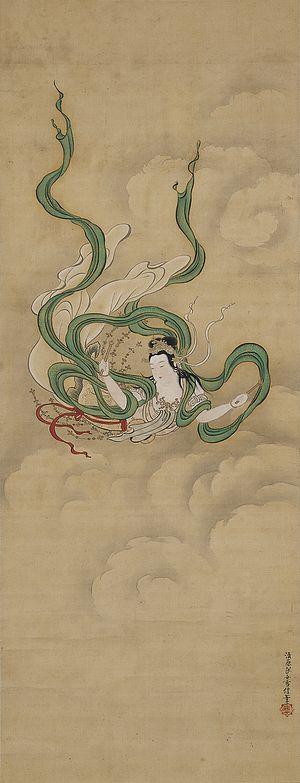
Kiyohara Yukinobu, née en 1643, morte le 5 juin 1682, est une femme peintre japonaise de l'école Kanō.